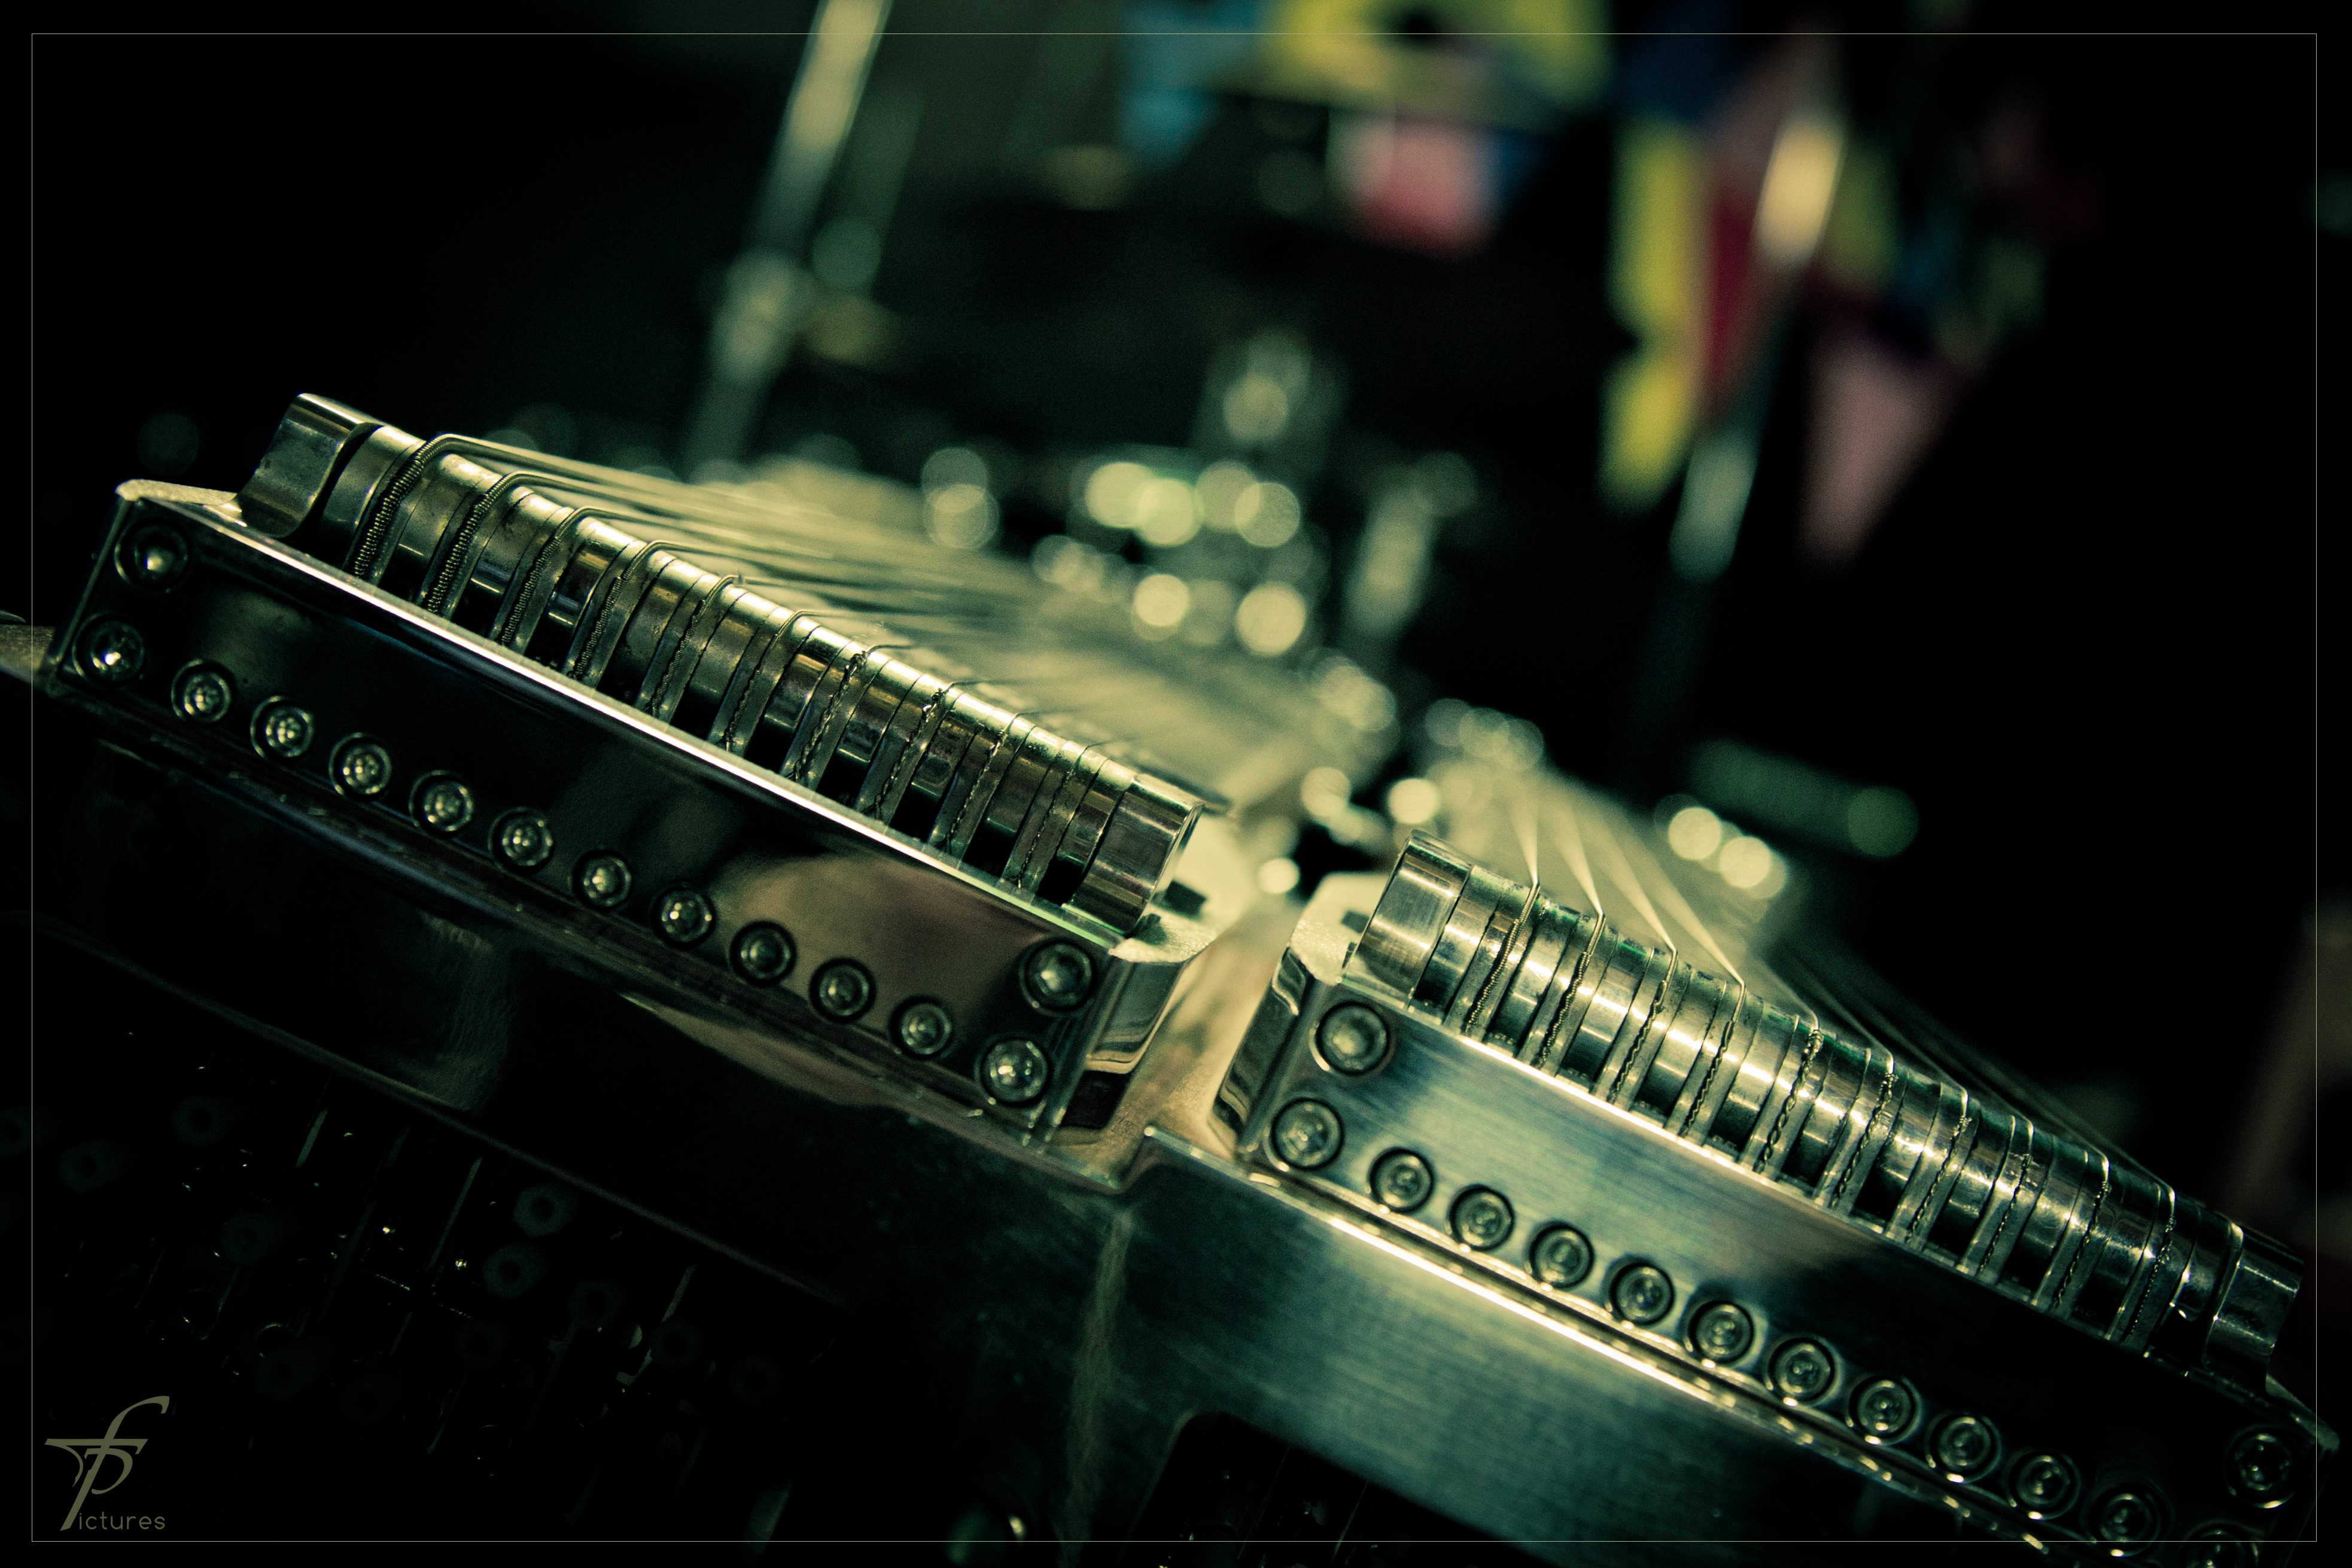
music, light, night, photography, guitar, string, things, macro, instrument, darkness, black, acoustic, musical instrument, stage, musical, electric, entertainment, personal computer hardware, electronic instrument, plucked string instruments, twenty strings, steel guitar